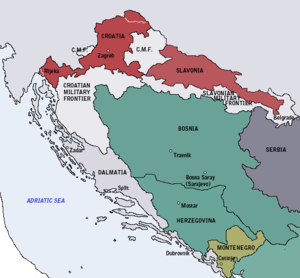
L'histoire de la Croatie est marquée par une alternance entre périodes d'indépendance et périodes d'intégration dans un État multinational.
Le royaume de Dalmatie était une division administrative de l'Autriche au sein de l'Autriche-Hongrie créé en 1815, par le Congrès de Vienne, et dissoute en 1918, par la création de l'État des Slovènes, Croates et Serbes.